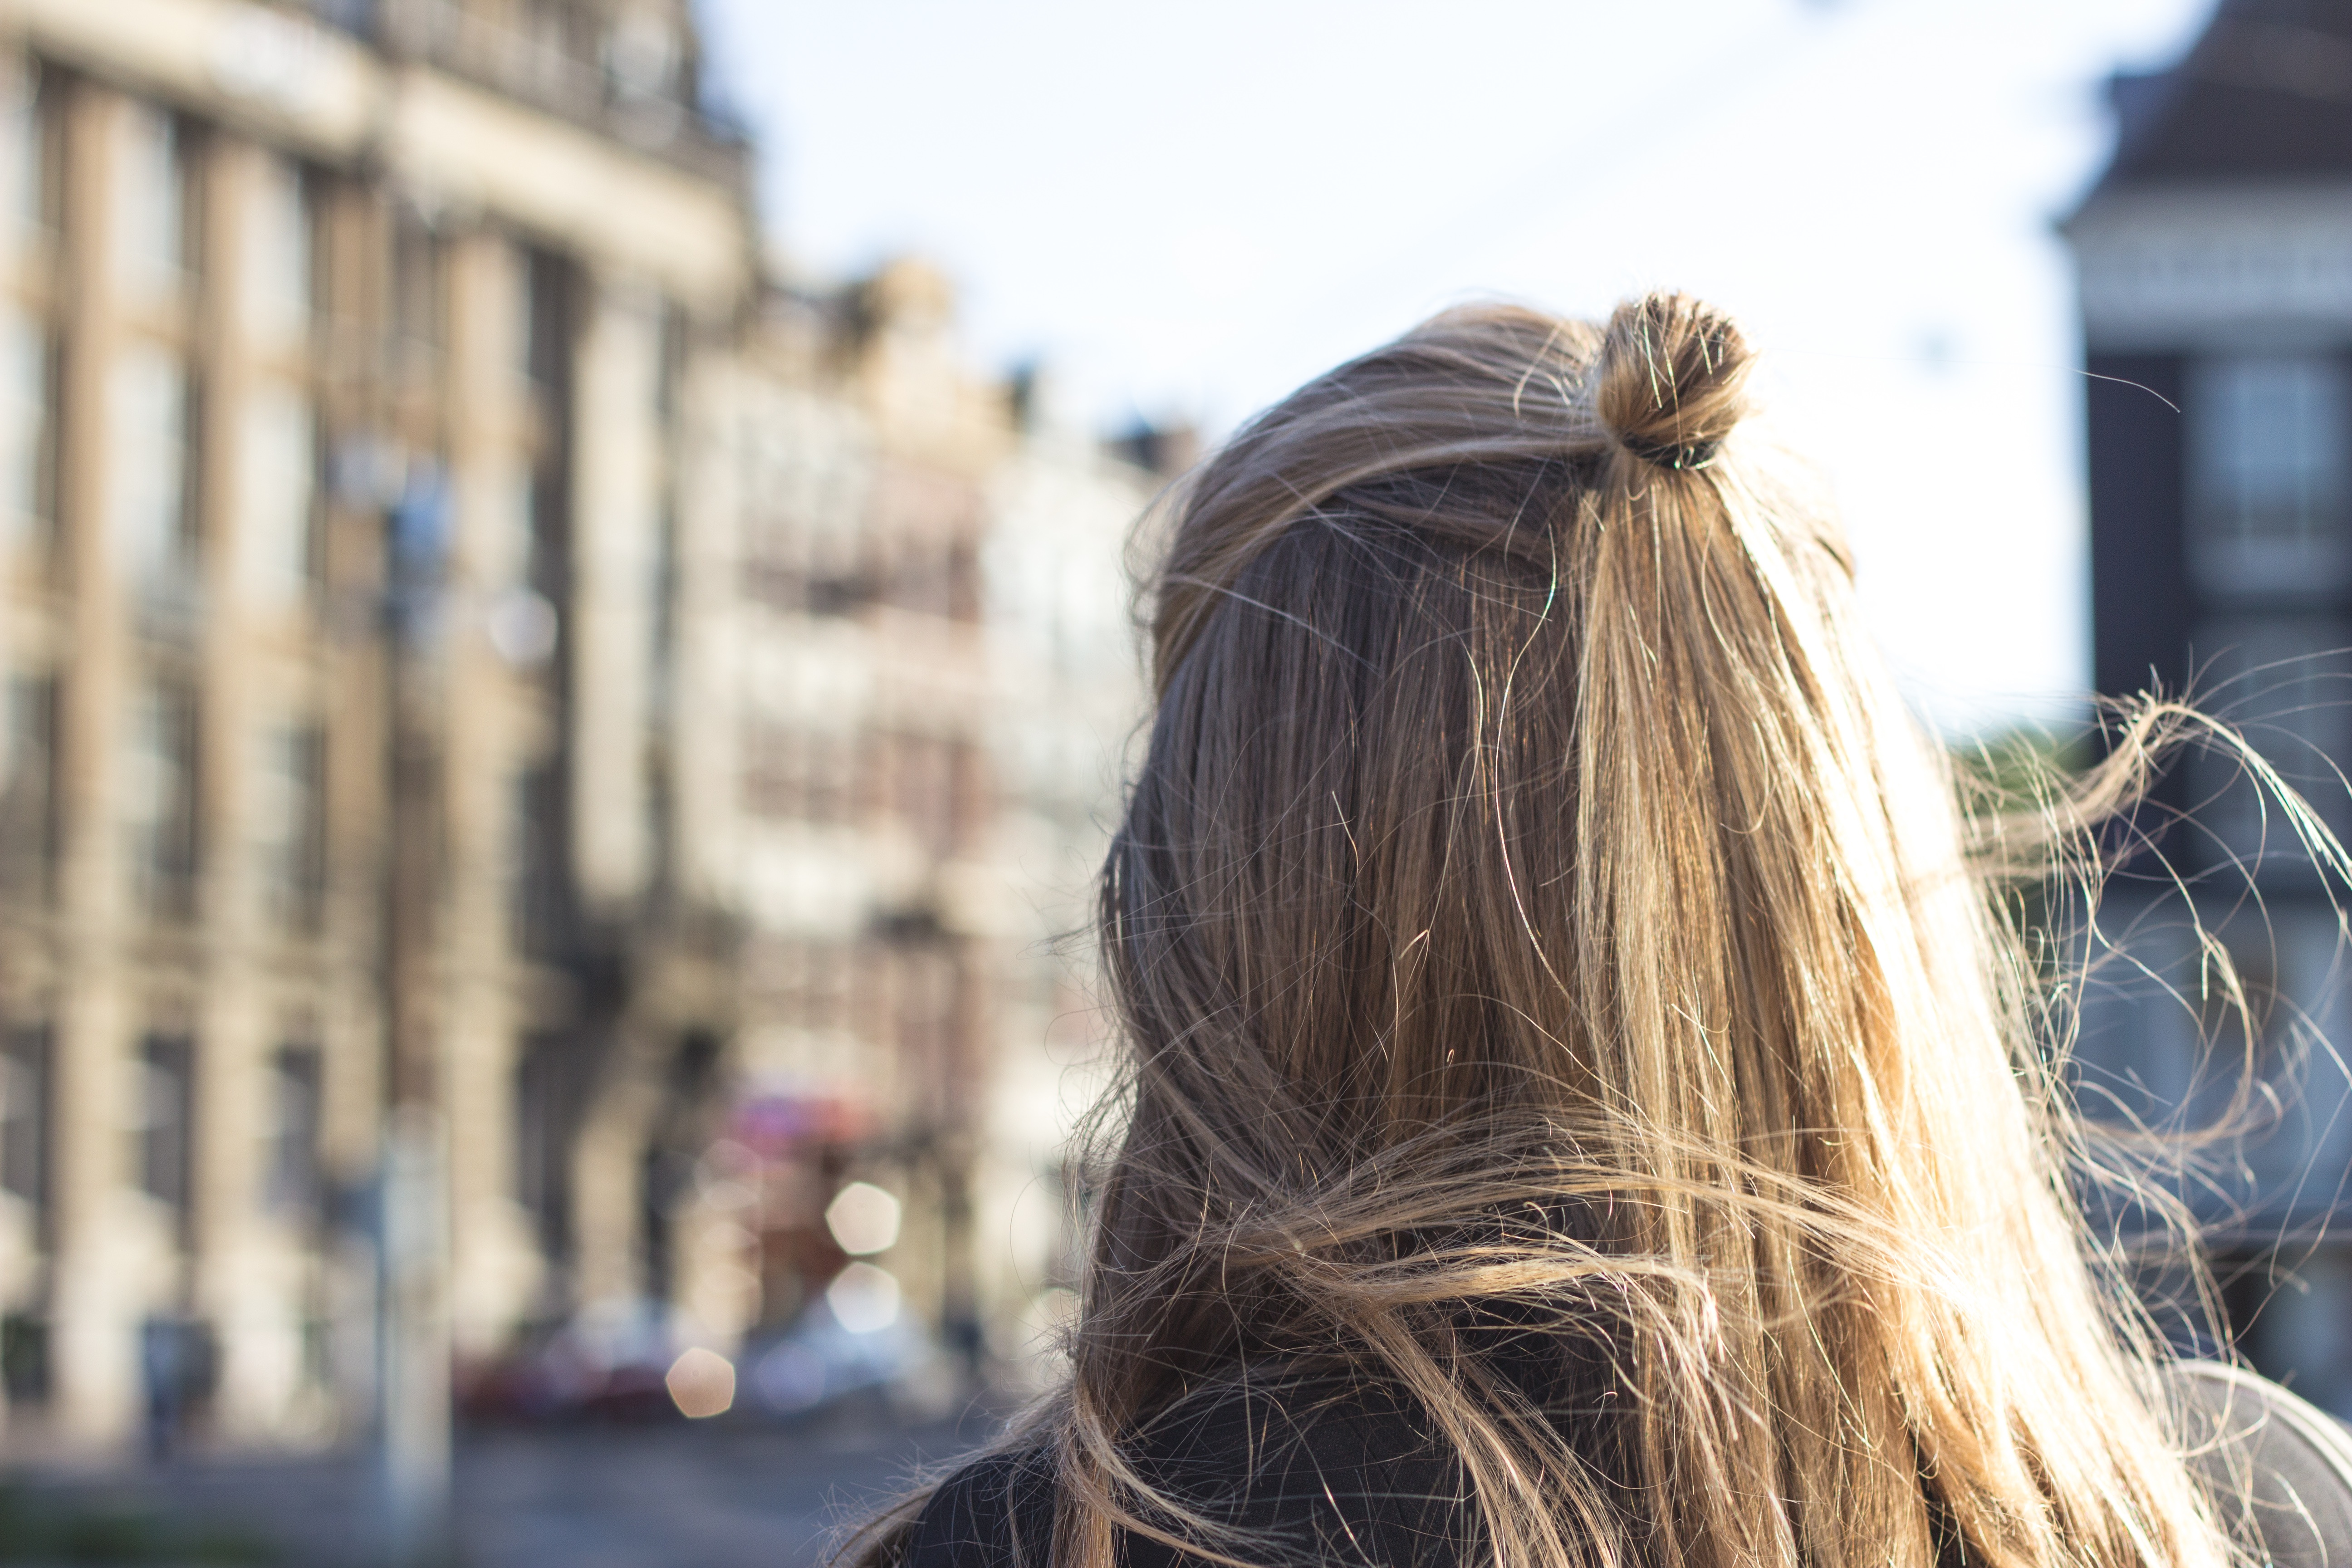
winter, girl, hair, portrait, spring, color, fashion, blue, hairstyle, photograph, beauty